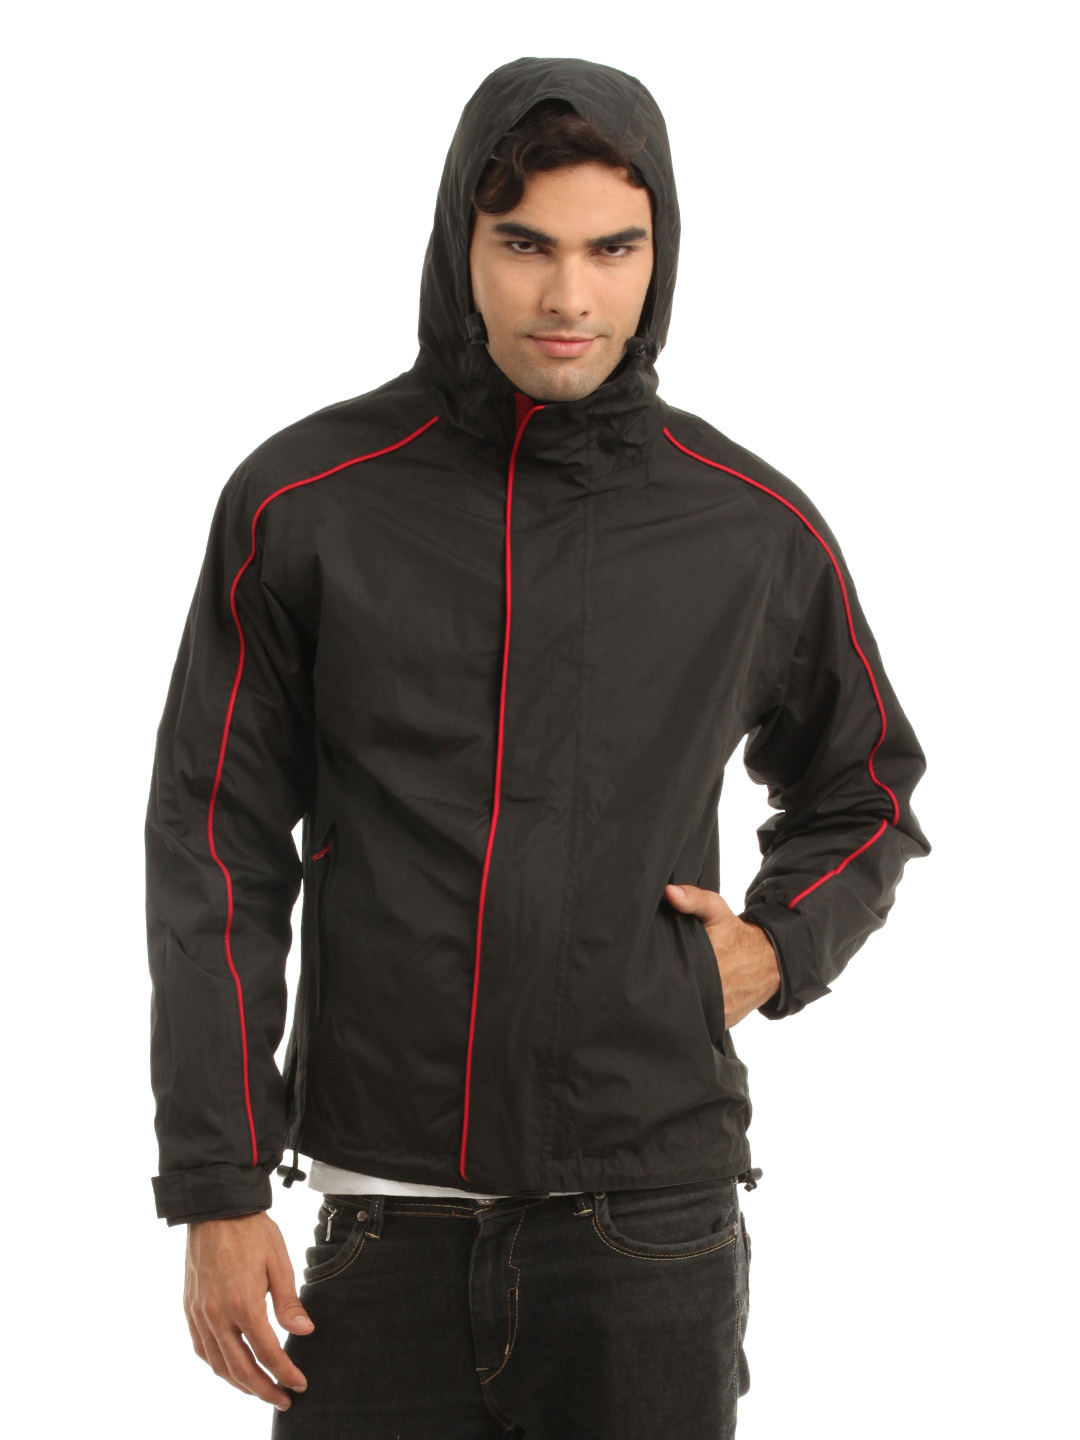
Just Natural Unisex Black and Grey Reversible Rain Jacket
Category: Apparel / Topwear / Rain Jacket
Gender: Unisex
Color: Black
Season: Summer 2012
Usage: NA